Statue of Freedom

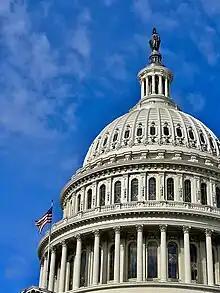
Statue on top of The Capitol building's dome (2023)

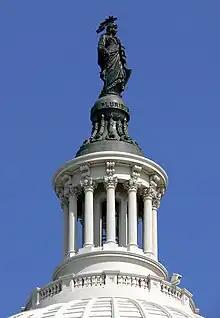
Statue of Freedom, United States Capitol Building (2007)

A monumental statue for the top of the national Capitol appeared in architect Thomas U. Walter's original drawing for the new cast-iron dome, which was authorized in 1855. Walter's drawing showed the outline of a statue representing the Goddess of Liberty; Crawford proposed instead an allegorical figure of "Freedom Triumphant in War and Peace". In doing so, Crawford invoked the goddesses Minerva, Bellona, or Athena.